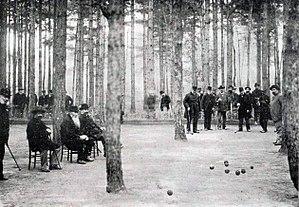
Joueurs de boules au Bois de Boulogne (Croix Catelan), en novembre 1898.
Un jeu de boules est un jeu collectif consistant à approcher des boules le plus près possible d'un objectif donné, généralement une boule de plus petite taille, lancé à quelques mètres des joueurs.